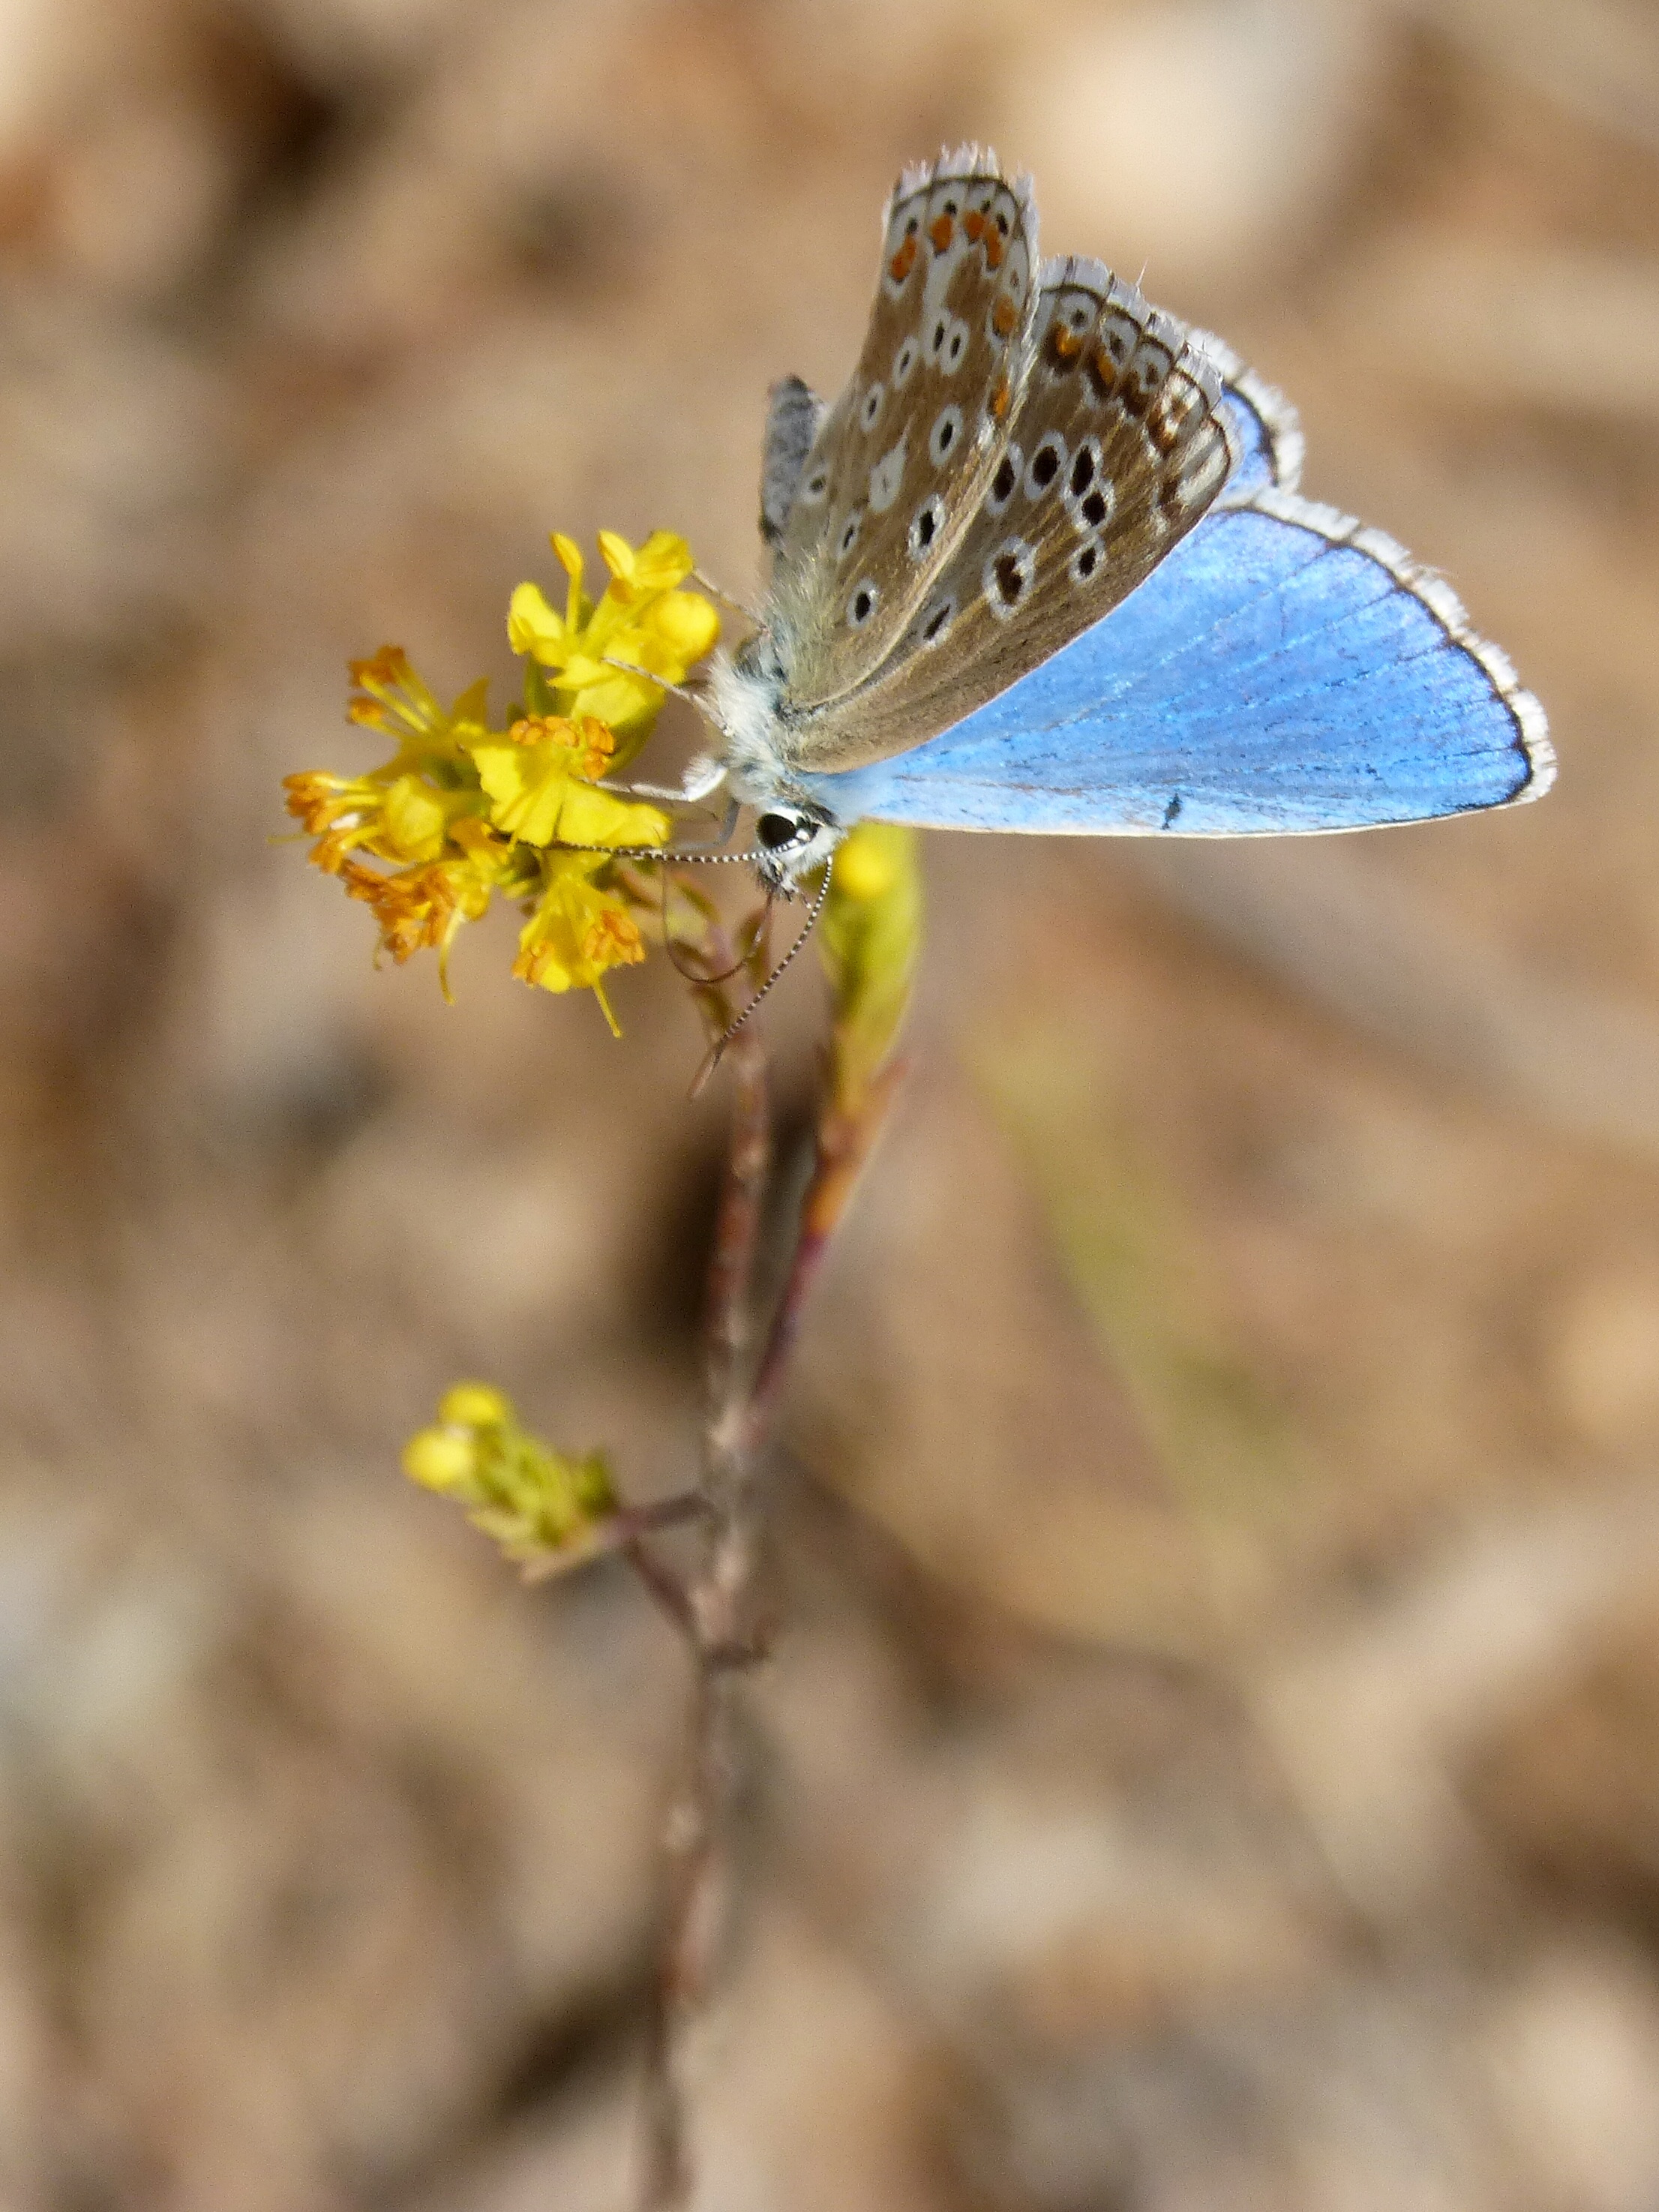
nature, branch, photography, leaf, flower, insect, botany, butterfly, flora, fauna, invertebrate, close up, beauty, nectar, macro photography, libar, blue butterfly, polyommatus icarus, blaveta commune, moths and butterflies, lycaenid, colias